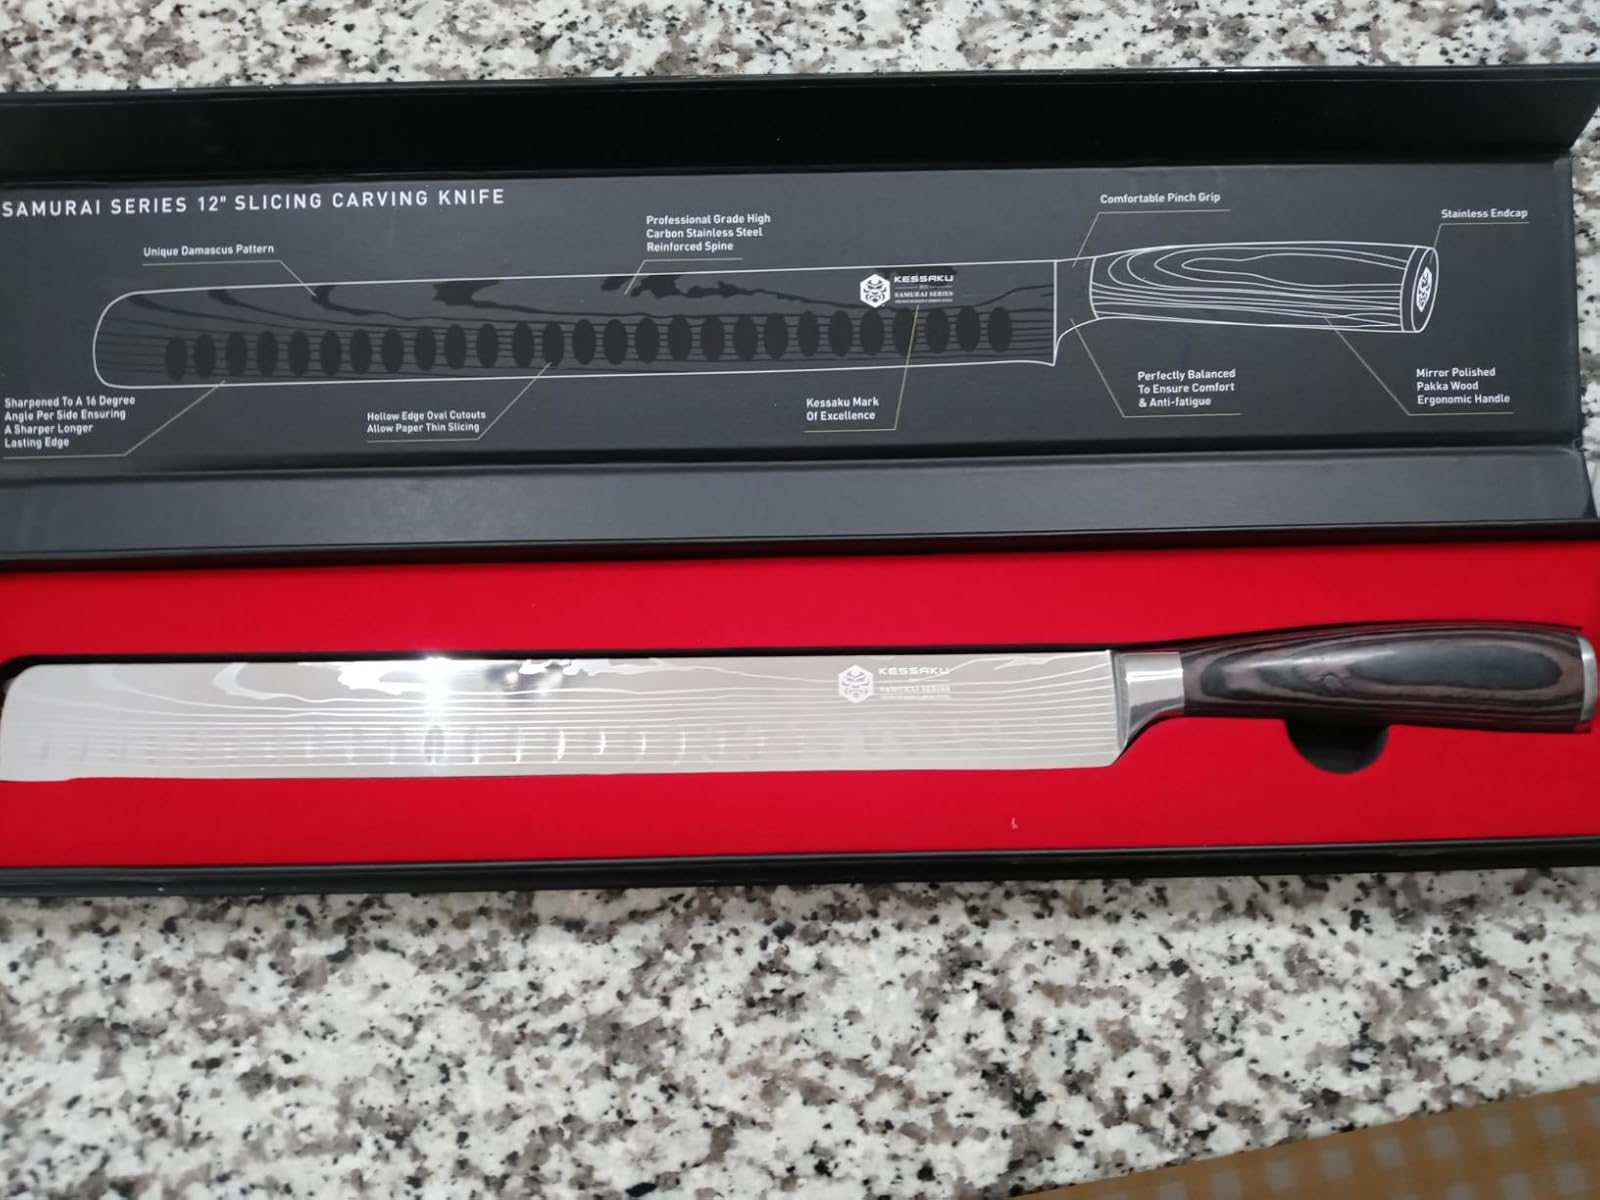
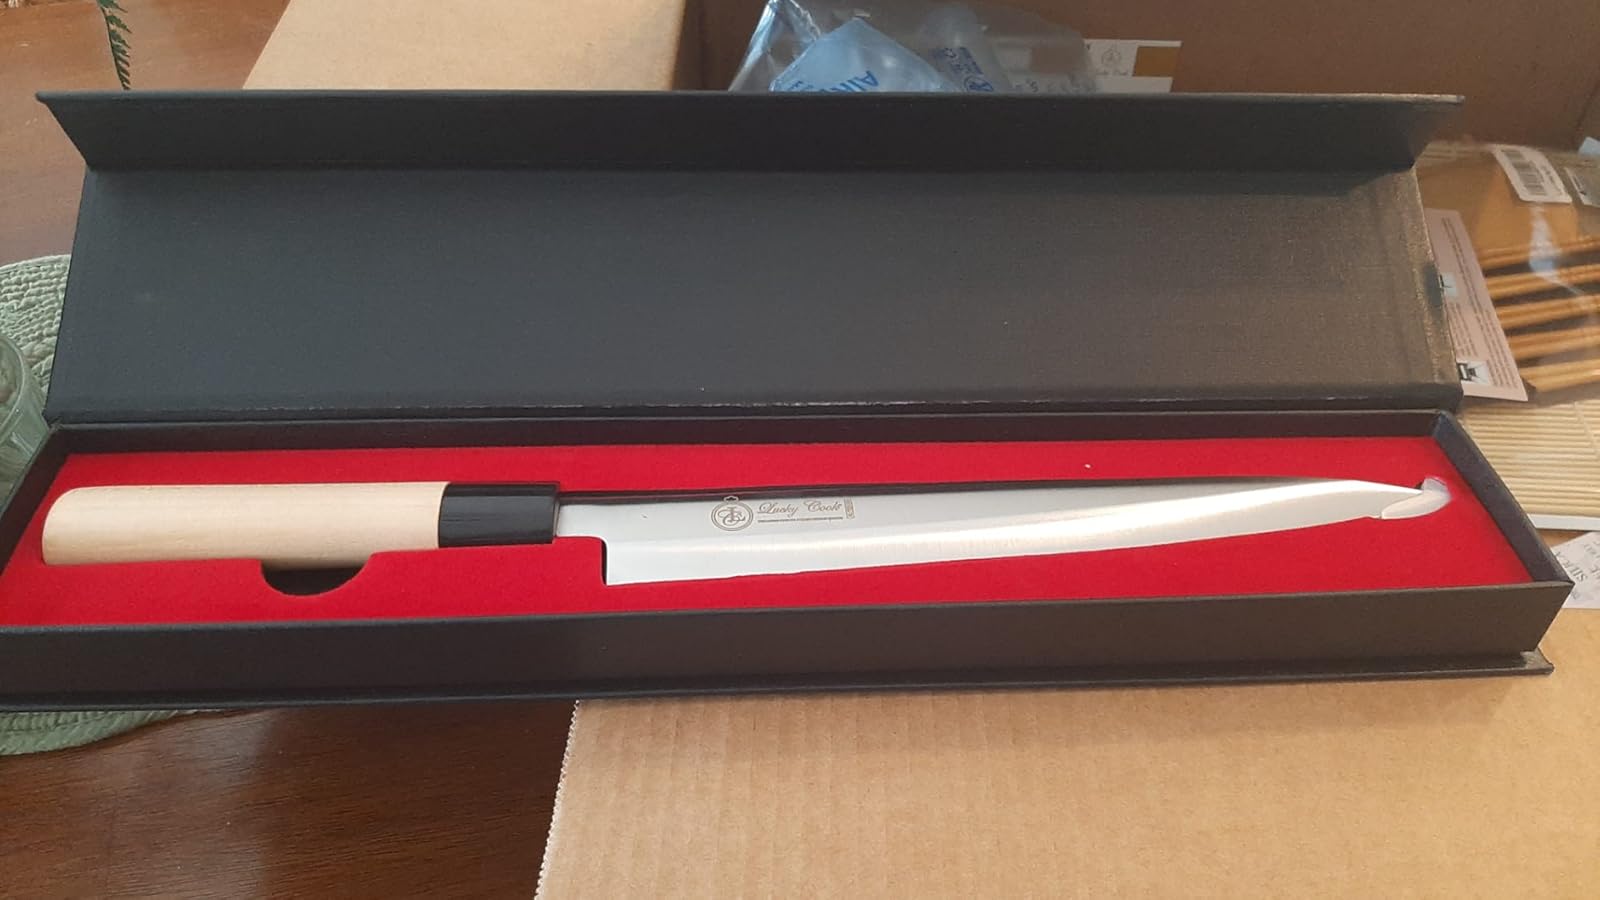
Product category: items_knife
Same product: no